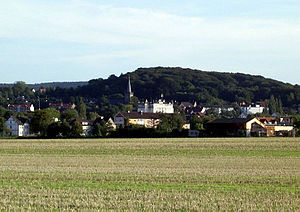
Samtgemeinde Nenndorf
Bad Nenndorf
Samtgemeinde Nenndorf er en Samtgemeinde med fire kommuner og godt 16.600 indbyggere, i den nordøstlige del af Landkreis Schaumburg, i den nordlige del af den tyske delstat Niedersachsen. Samtgemeindens administration ligger i byen Bad Nenndorf